Maserati Medici

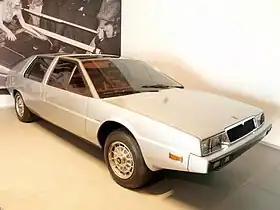
Maserati Medici II

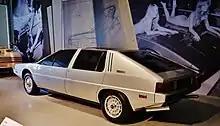
Maserati Medici II rear view

The Maserati Medici is a concept car developed by the Turin design firm Italdesign for Maserati. Two slightly different models, the Medici I and the Medici II were produced in 1974 and 1976. The design was led by Giorgetto Giugiaro. The Medici's design had an influence on numerous other production vehicles in the 1970s. The Medici was named after the Florentine family of the same name, renowned for their power and patronage of the arts during the Renaissance.